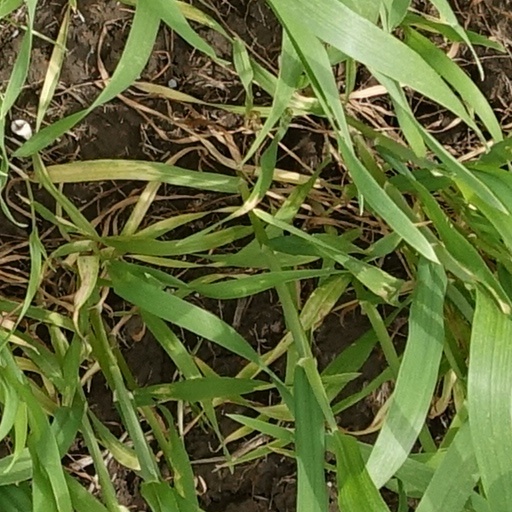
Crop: wheat